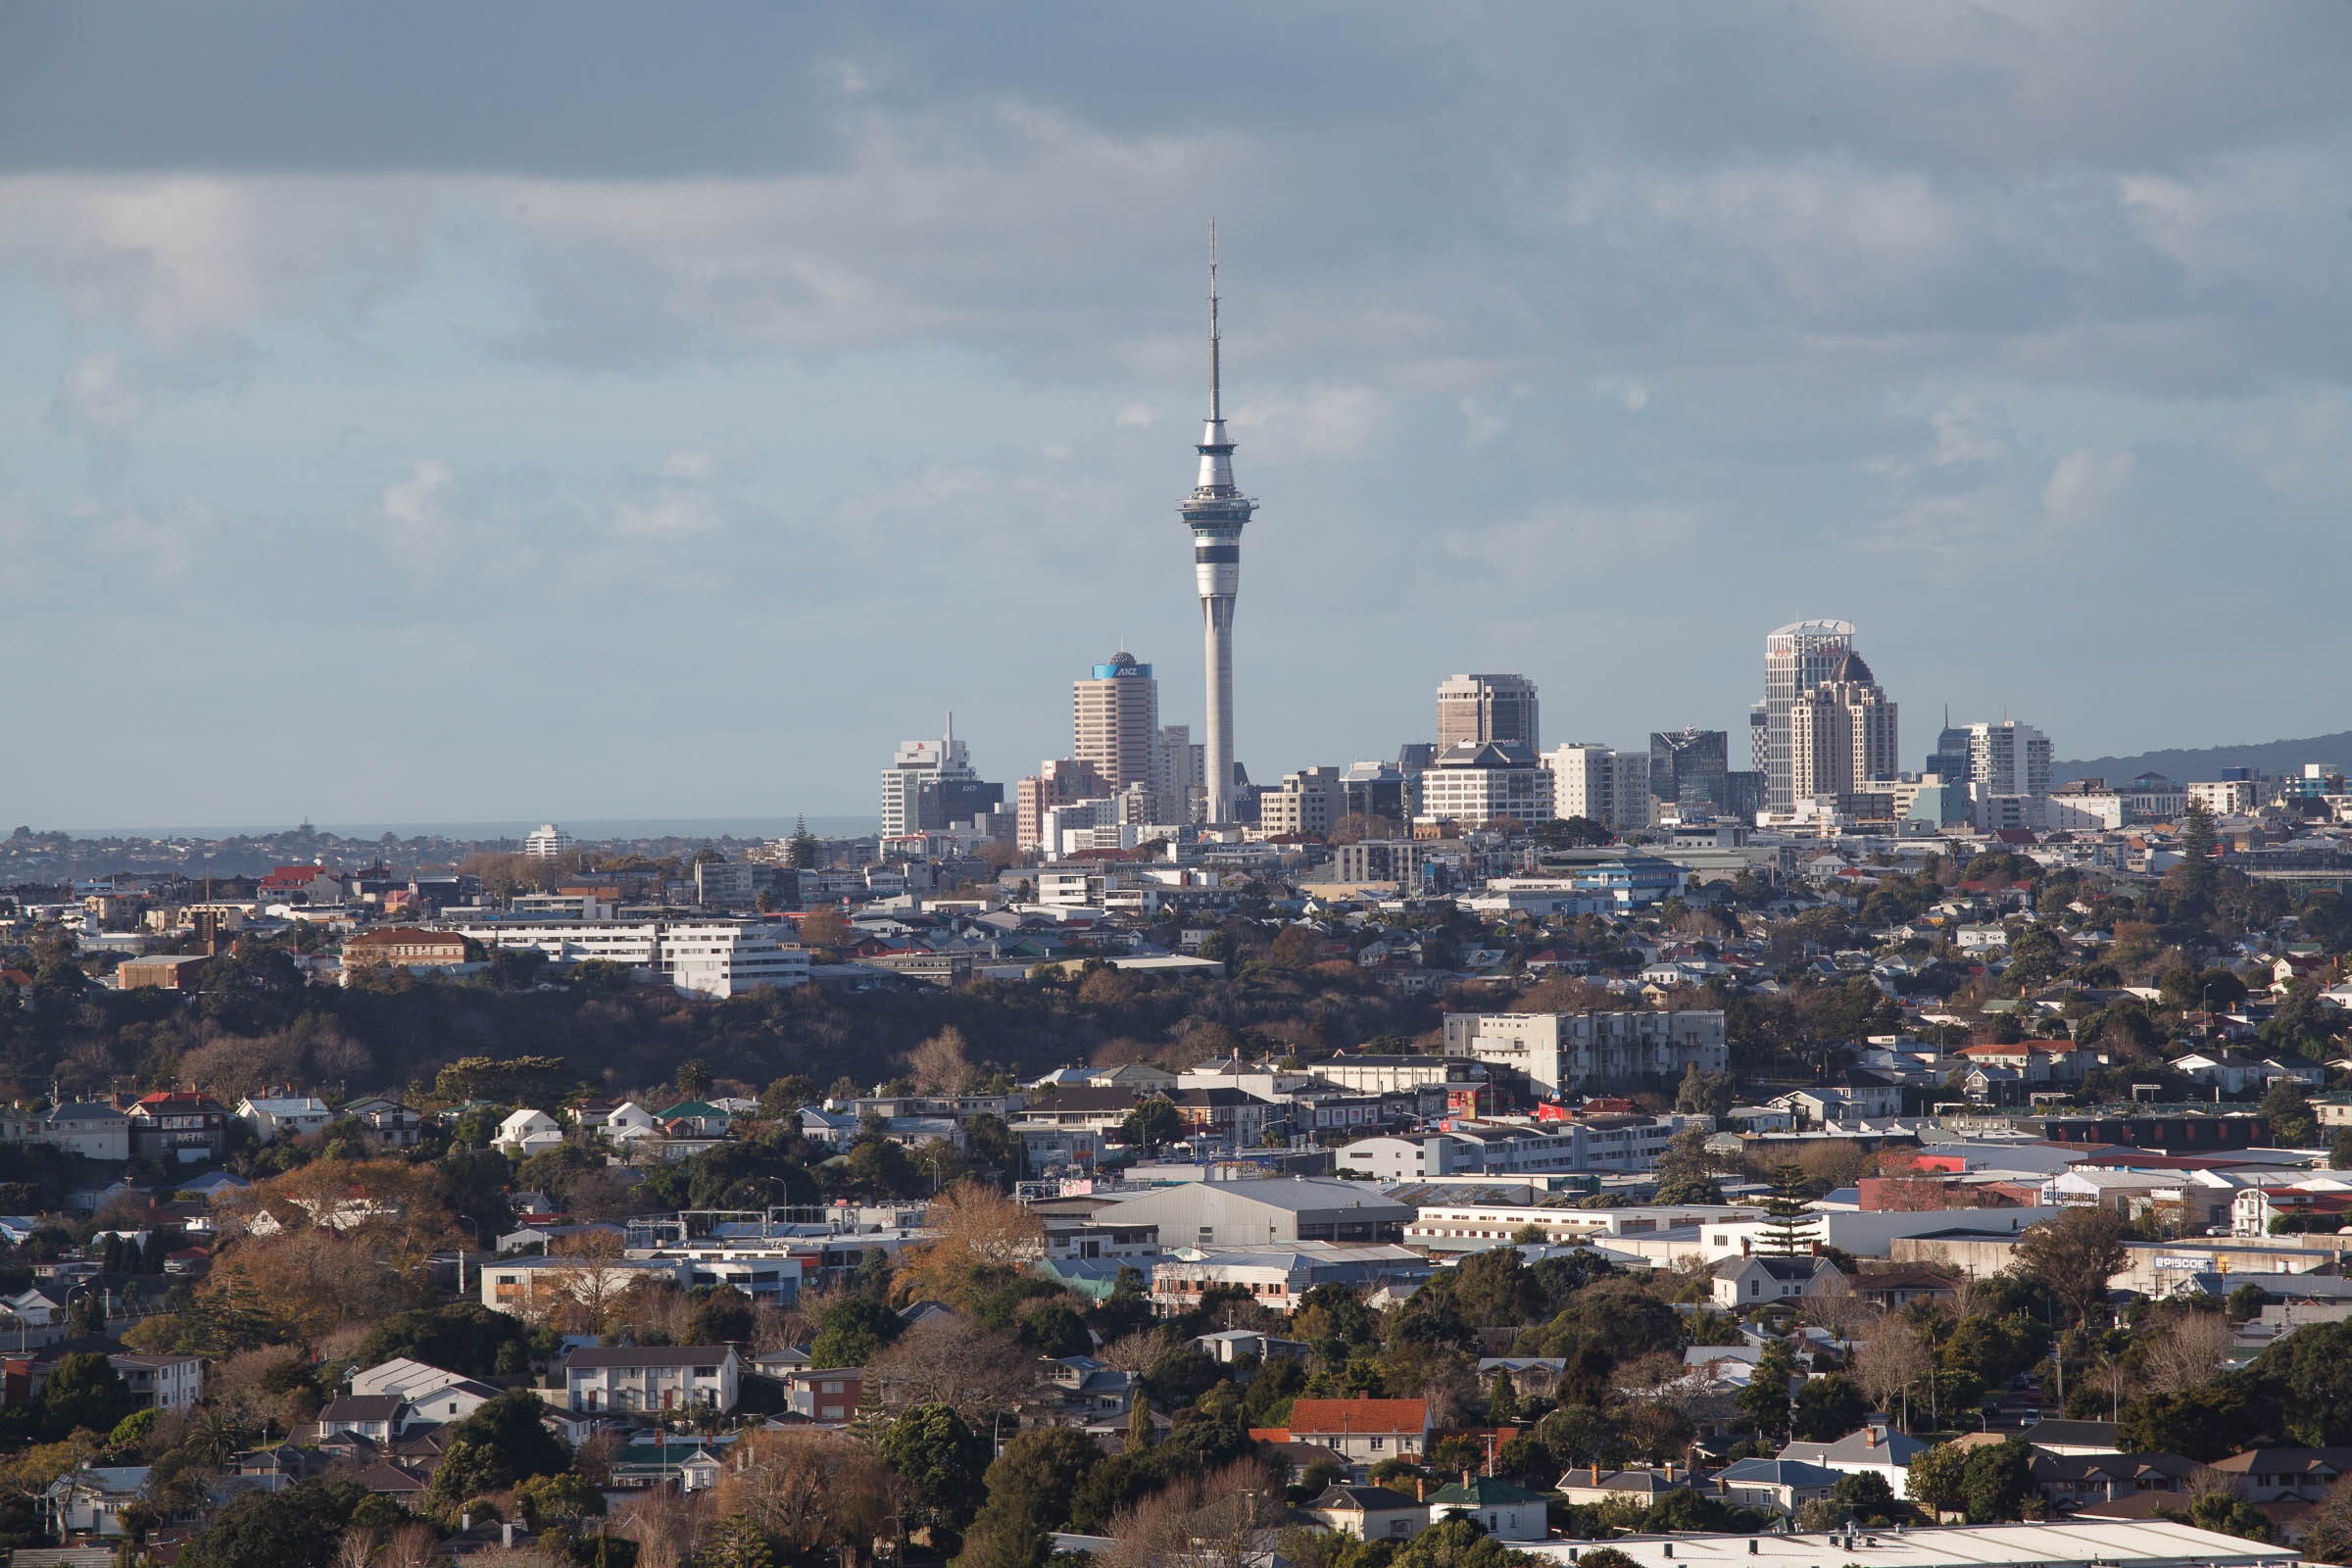
coast, horizon, skyline, town, city, skyscraper, cityscape, panorama, downtown, travel, tower, landmark, business, tourism, modern, tower block, new zealand, auckland, cbd, metropolis, north island, sky tower, aerial photography, urban area, geographical feature, human settlement, atmosphere of earth, metropolitan area